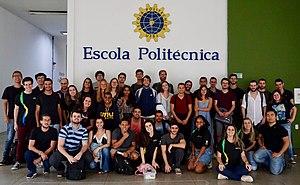
Élèves brésiliens accueillent les élèves étrangers dans leur premier jour à l'école.
L’École polytechnique de l’université fédérale de Rio de Janeiro est la plus ancienne école d’ingénieurs du Brésil.